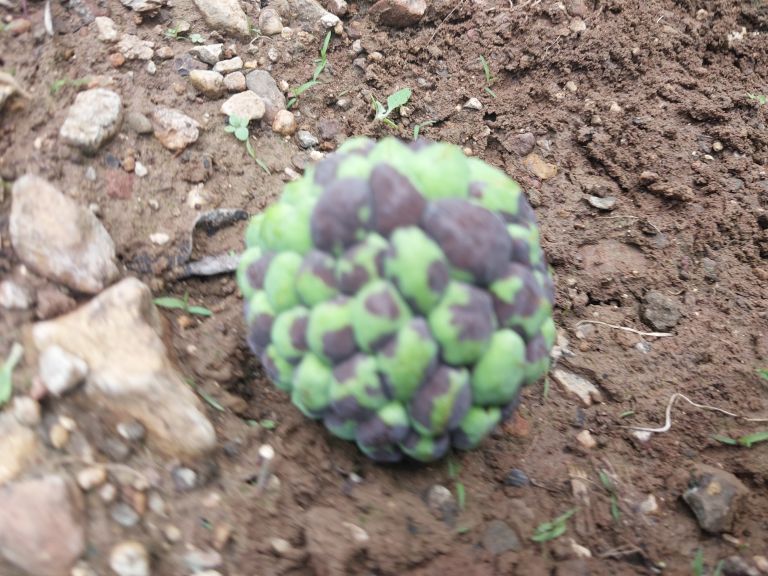
Disease label: Diplodia Rot